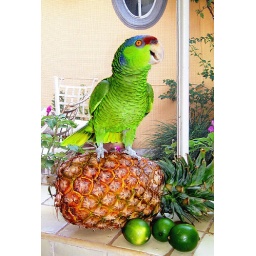
a happy lilac crowned amazone parrot - in front of kitchen screen